Unheimliche Geschichten (1932 film)

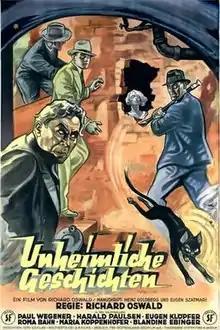

Unheimliche Geschichten ( "Uncanny Stories"), titled "The Living Dead" in English, is a 1932 German comedy horror film, directed by the film director Richard Oswald, starring Paul Wegener, and produced by Gabriel Pascal. It is a remake of Oswald's 1919 film of the same name.